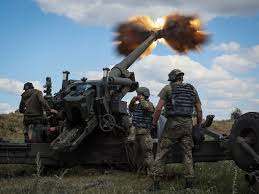
Label: Pantsir-S1